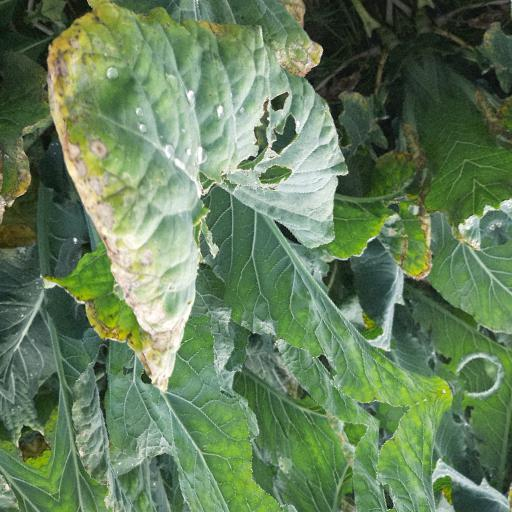
Label: Black Rot